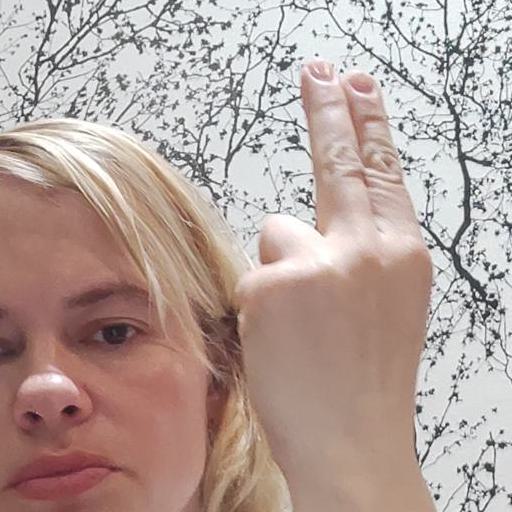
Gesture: two_up_inverted